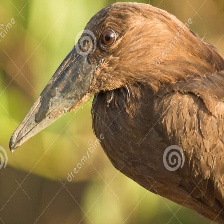
Species: HAMERKOP
Scientific name: SCOPUS UMBRETTA